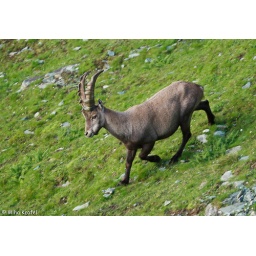
male Alpine ibex Capra ibex running in Gran Paradiso National Park, Western Alps, Italy